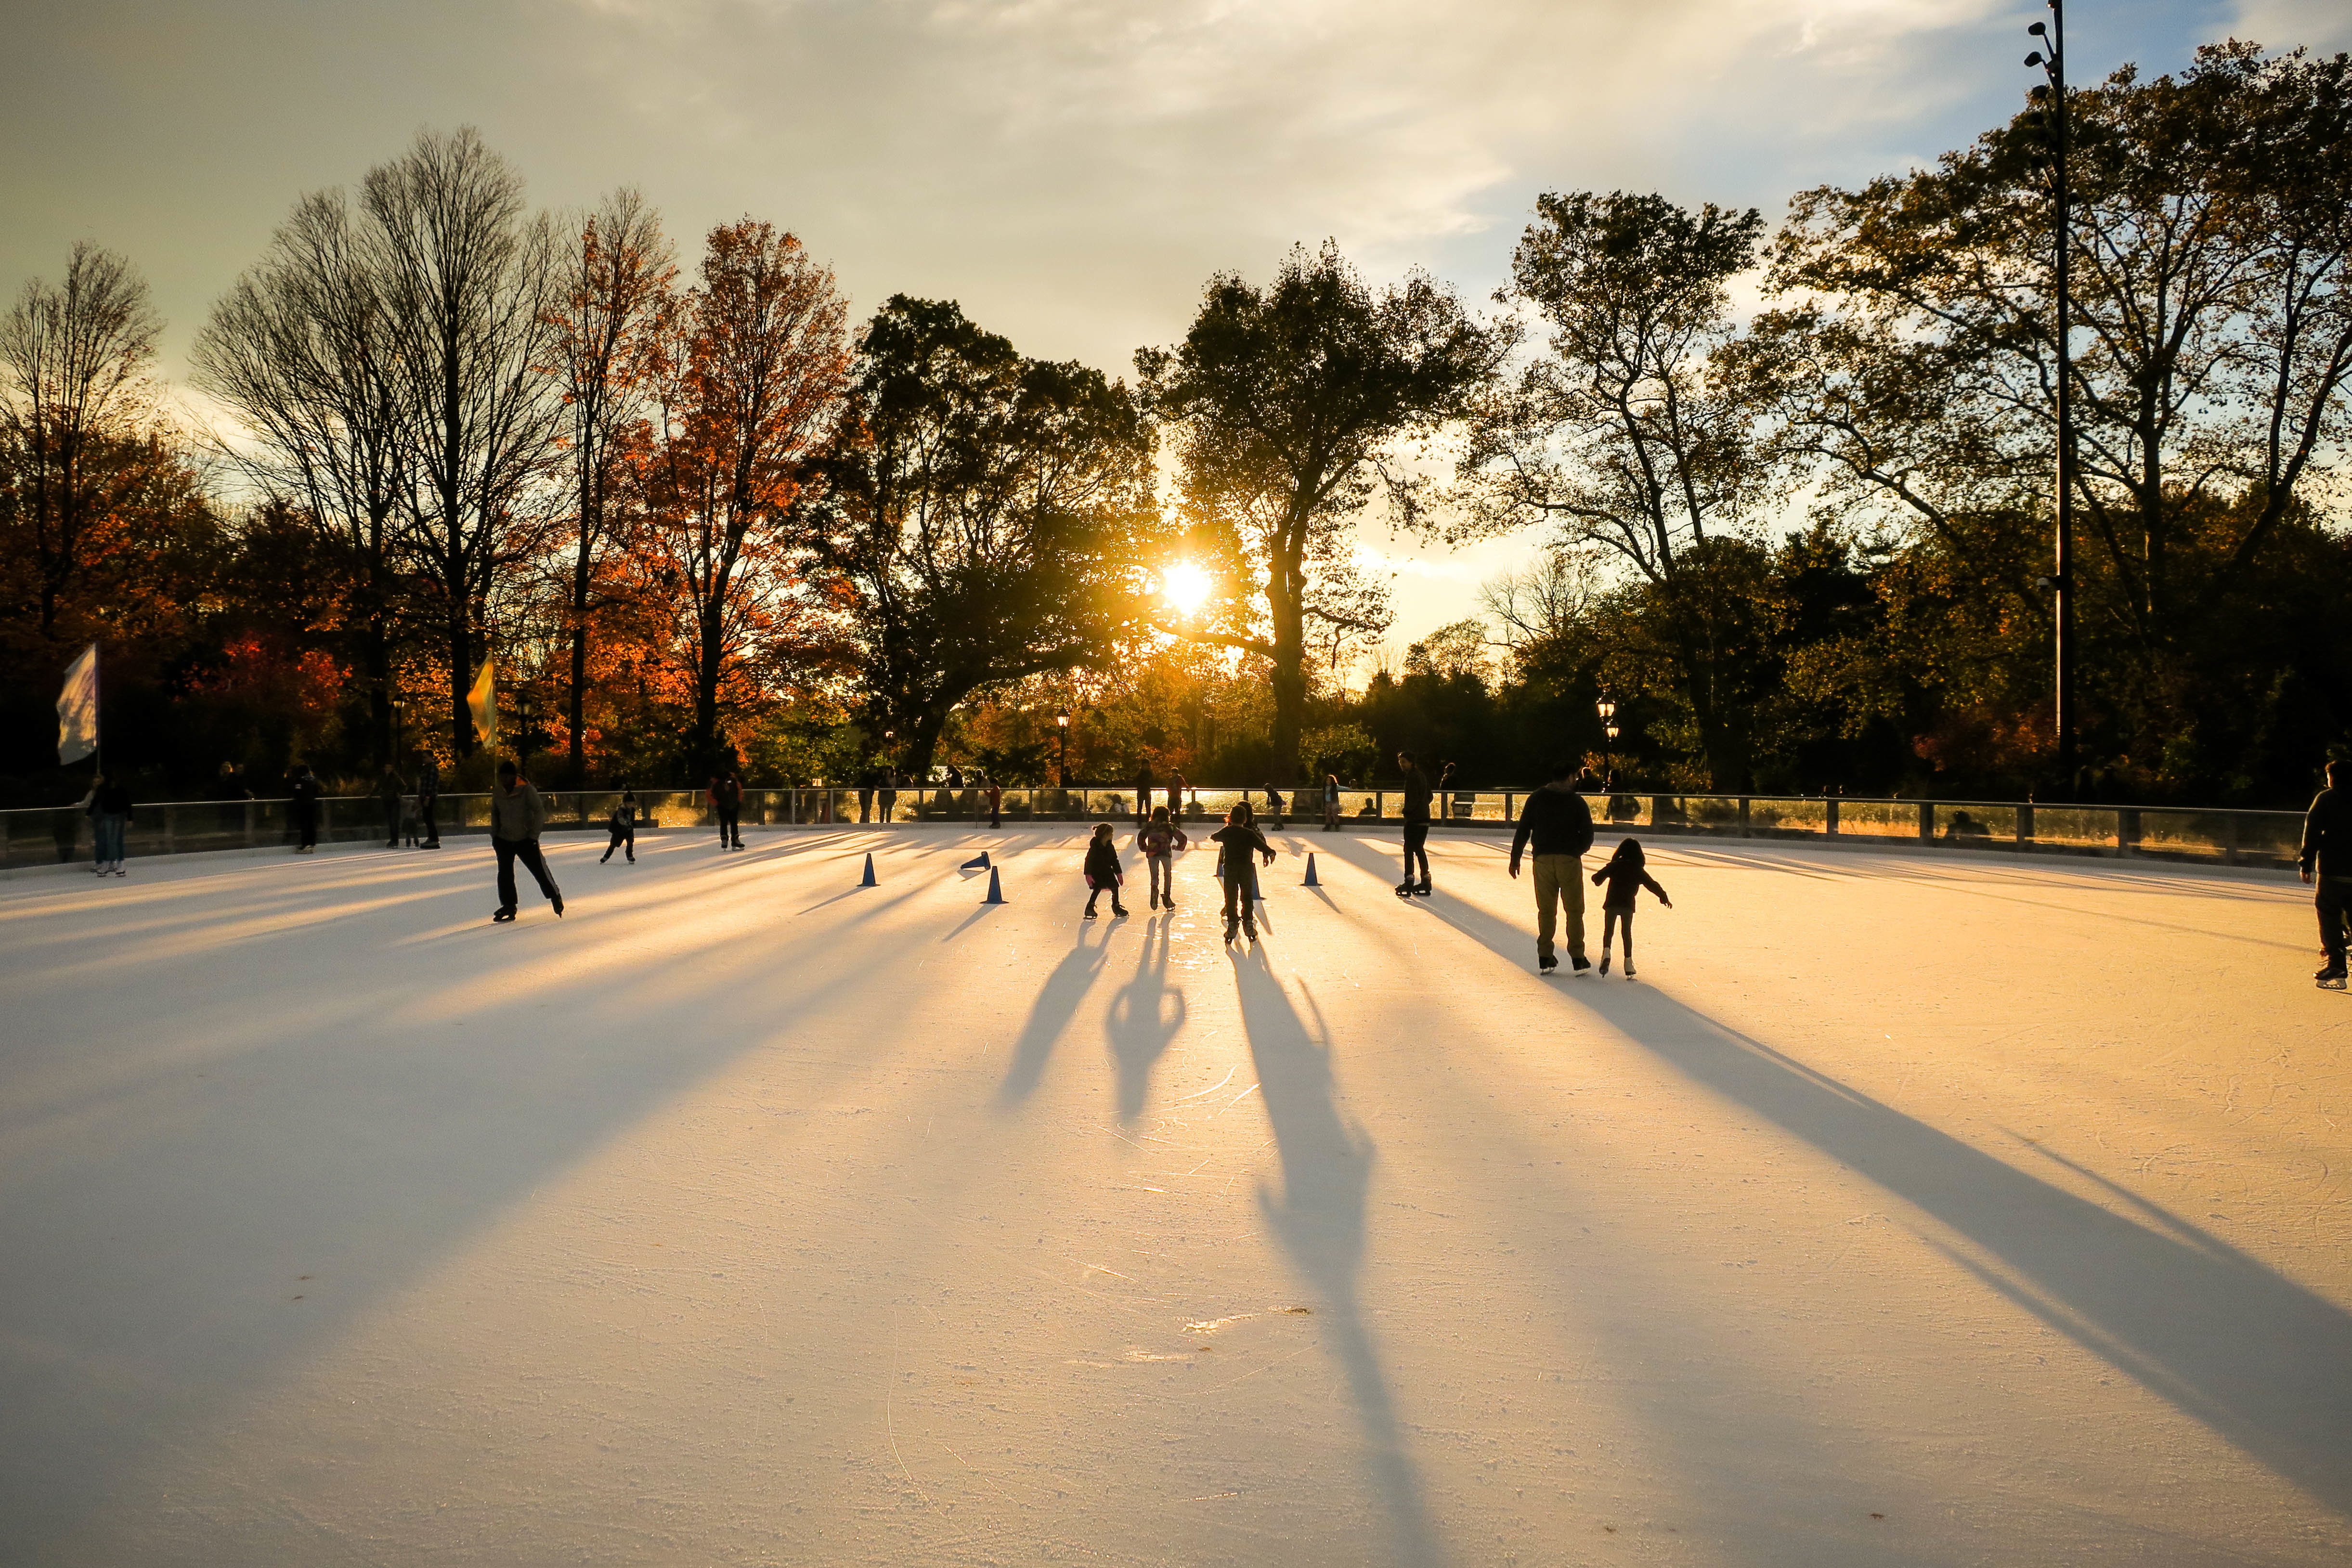
tree, snow, winter, light, sunset, night, sunlight, morning, dusk, evening, weather, season, woody plant